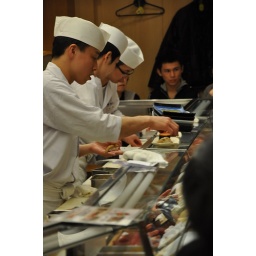
fish market in front of you